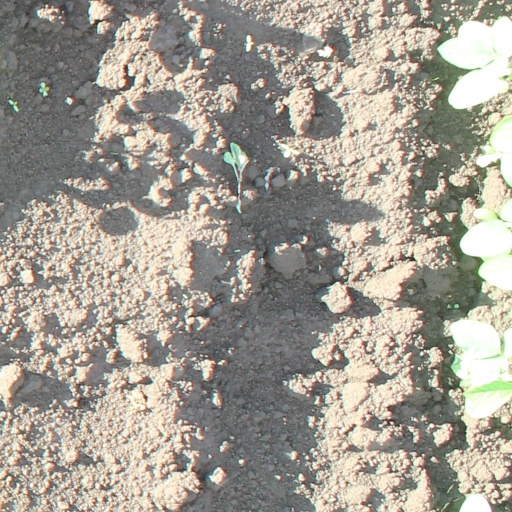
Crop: soybean